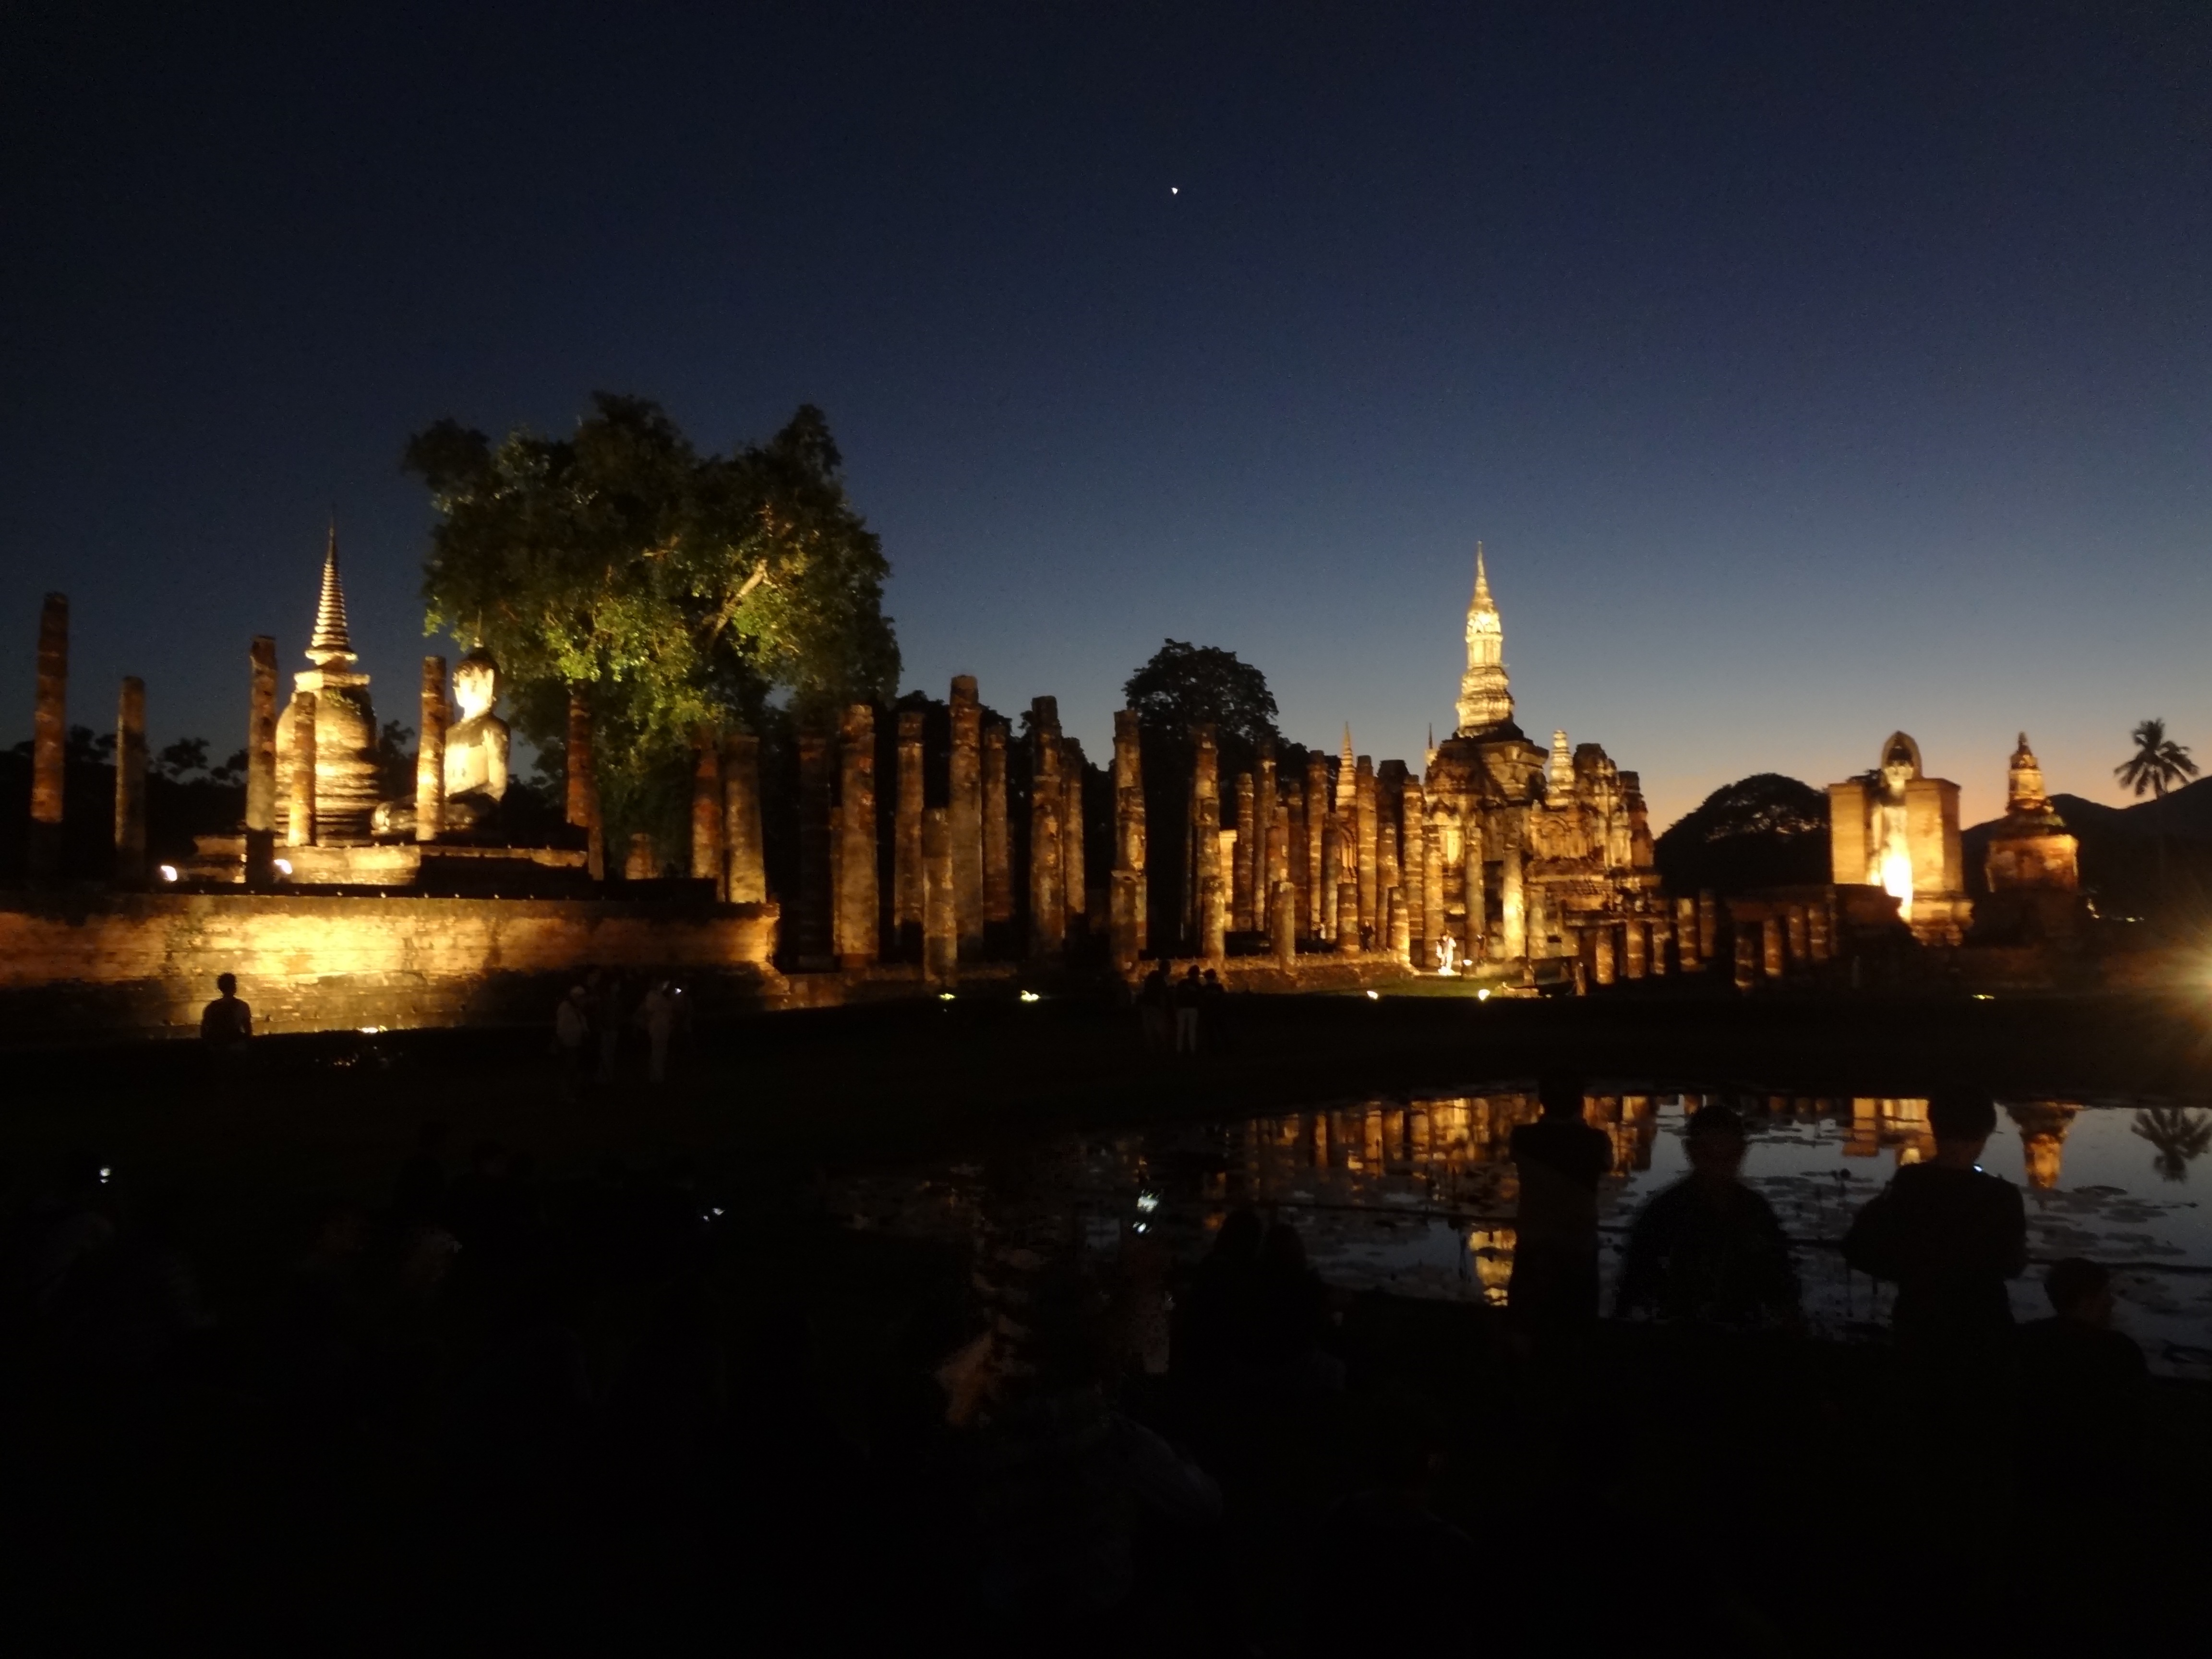
sunset, skyline, night, city, cityscape, travel, dusk, evening, twilight, reflection, buddhism, asia, landmark, cathedral, place of worship, thailand, places of interest, buddha, temple complex, sukkhothai, human settlement